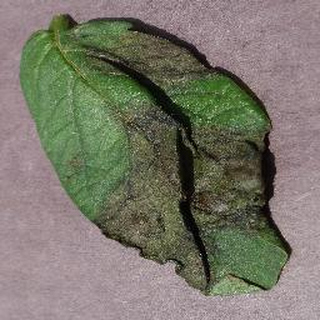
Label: potato_late_blight